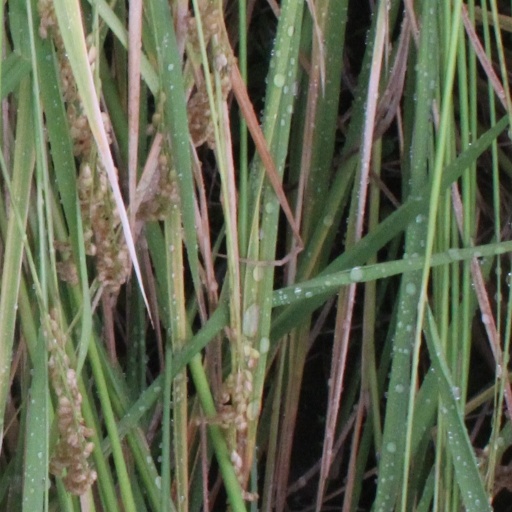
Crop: rice